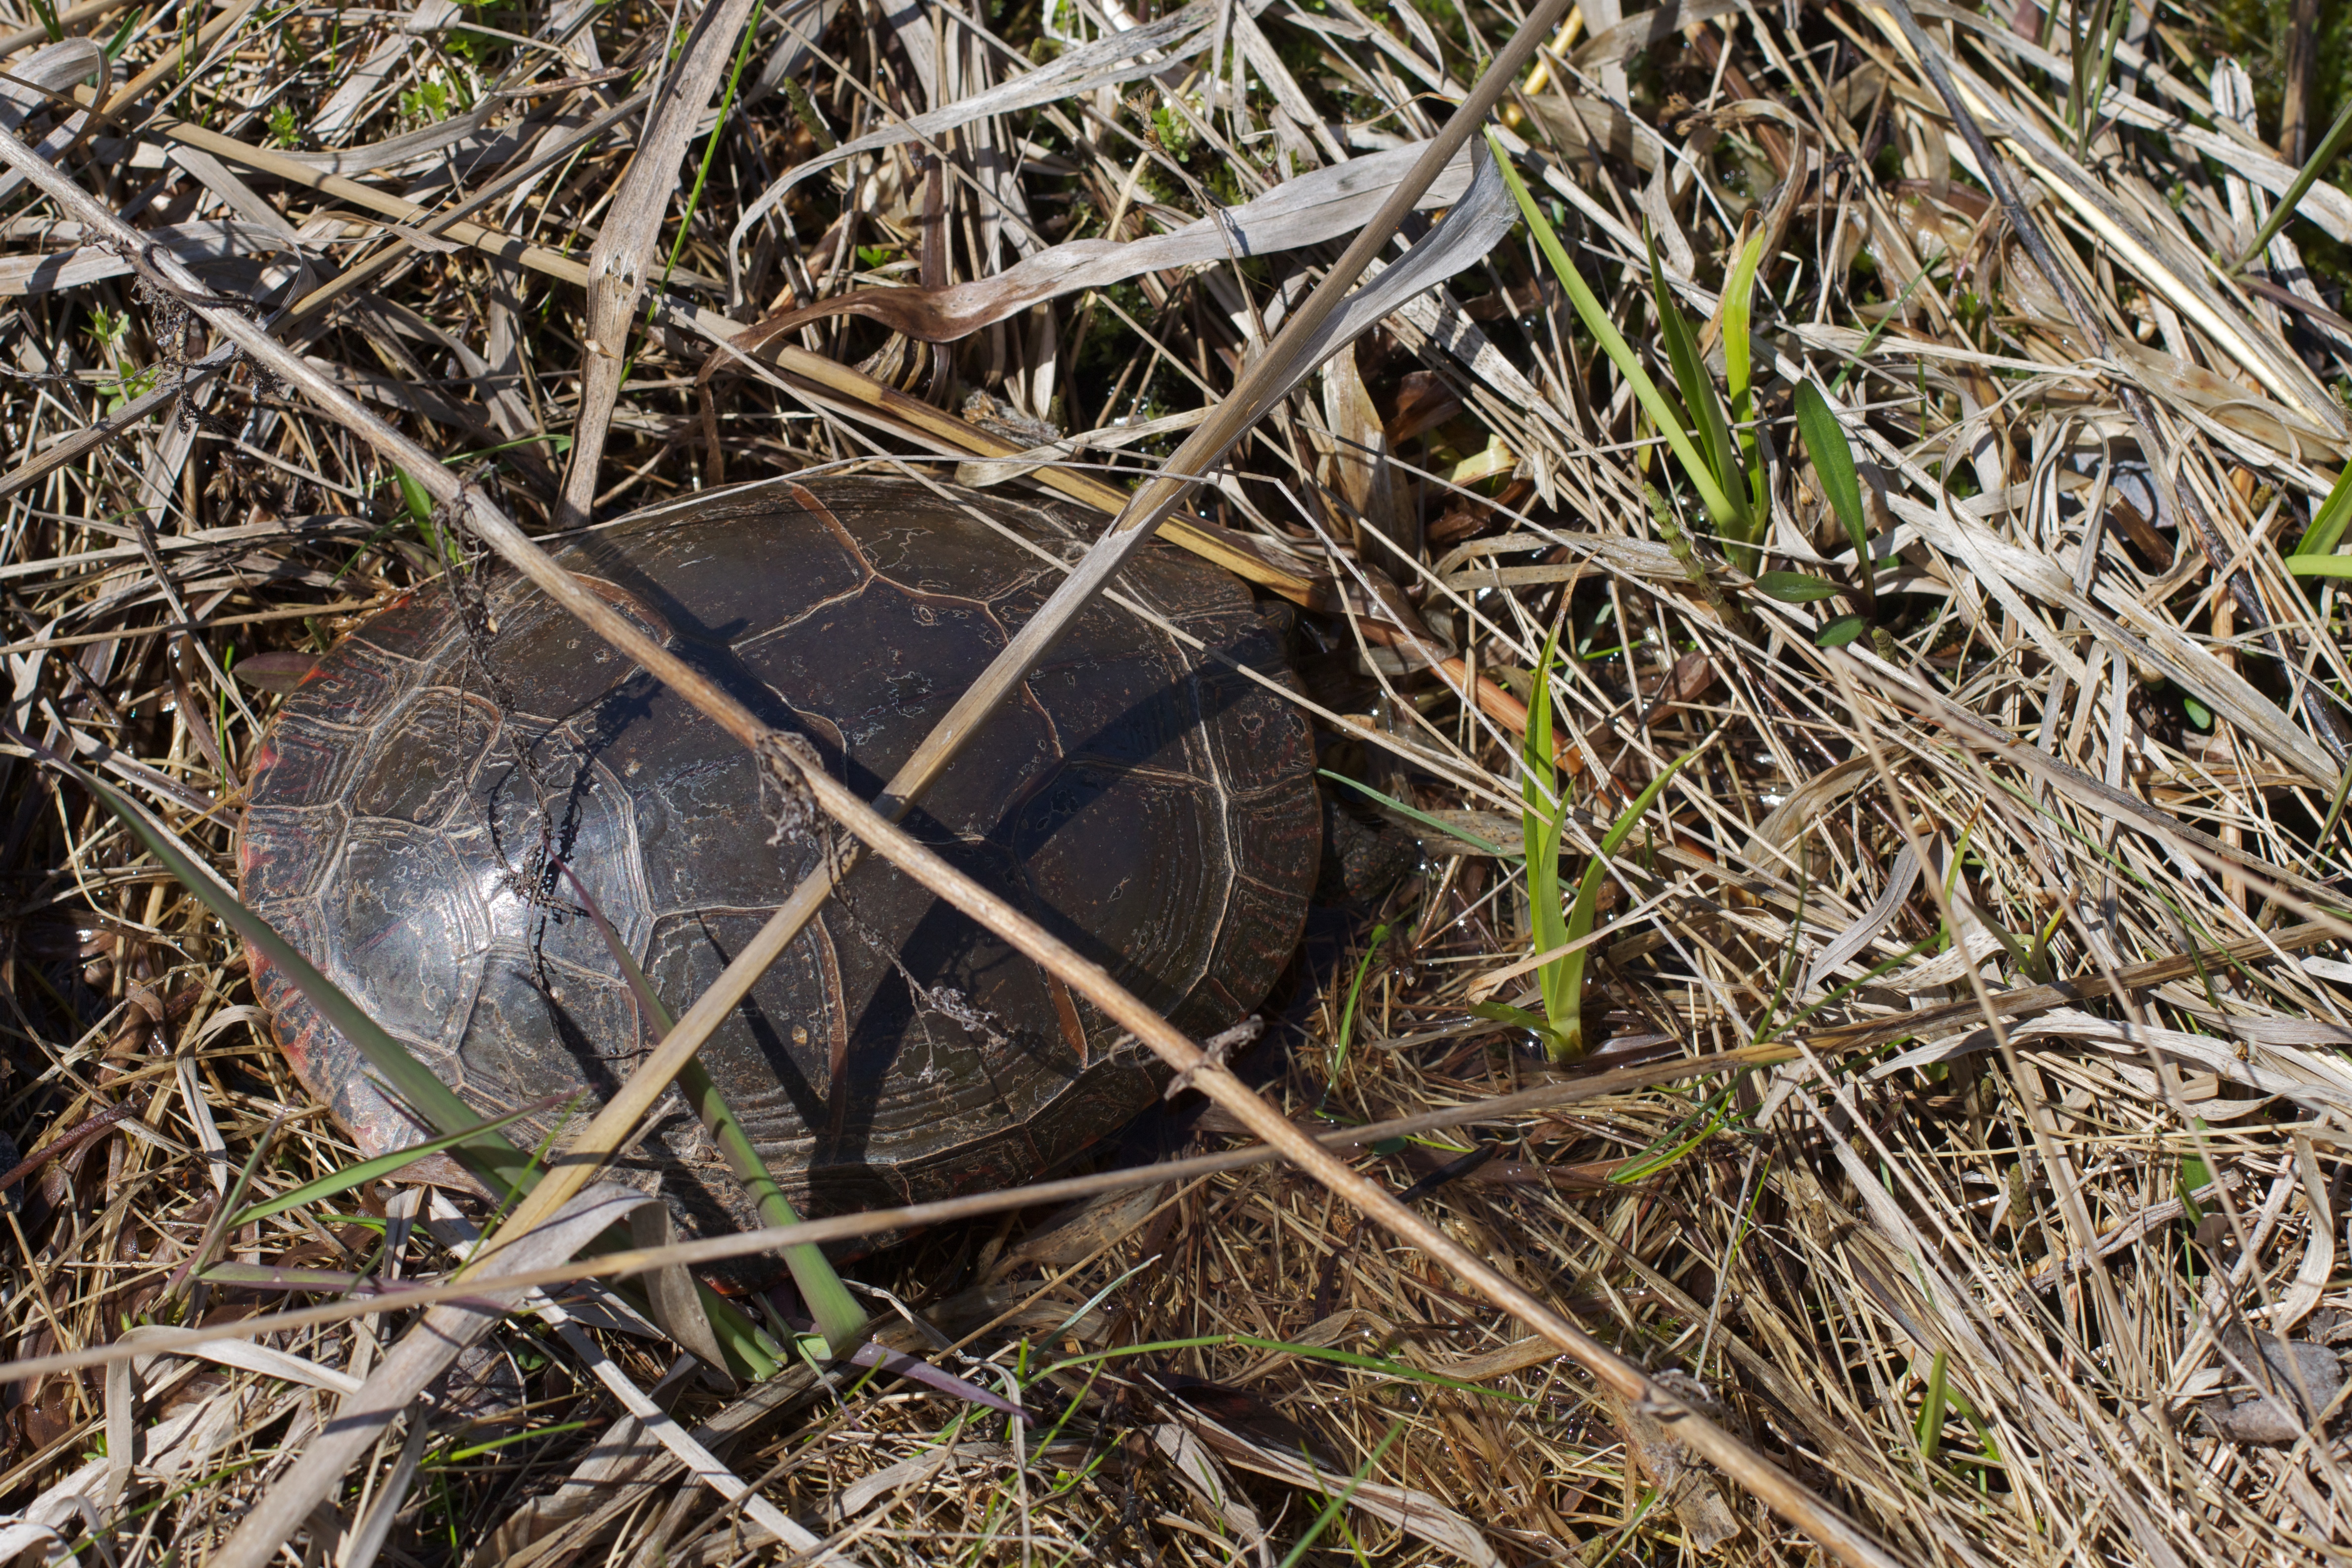
grass, wildlife, turtle, reptile, fauna, wetland